Β-Bungarotoxin

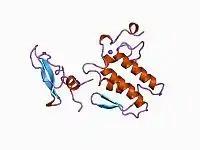
Schematic diagram of the three-dimensional structure of β-bungarotoxin

β-Bungarotoxin is a form of bungarotoxin that is fairly common in Krait ("Bungarus multicinctus") venoms. It is the prototypic class of snake β-neurotoxins. There are at least five isoforms, coded β to β, assembled from different combinations of A and Bchains.